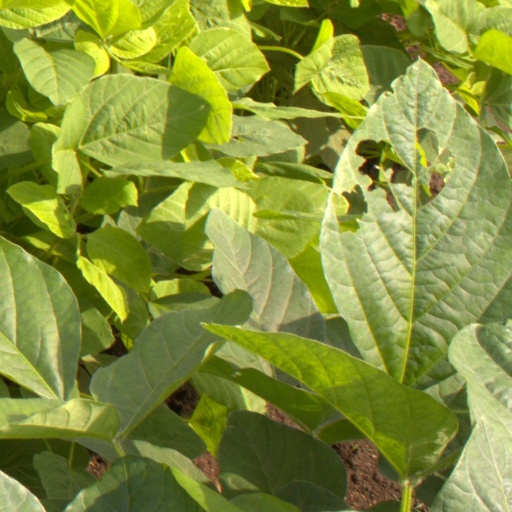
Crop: soybean